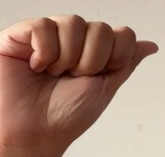
ASL sign: A